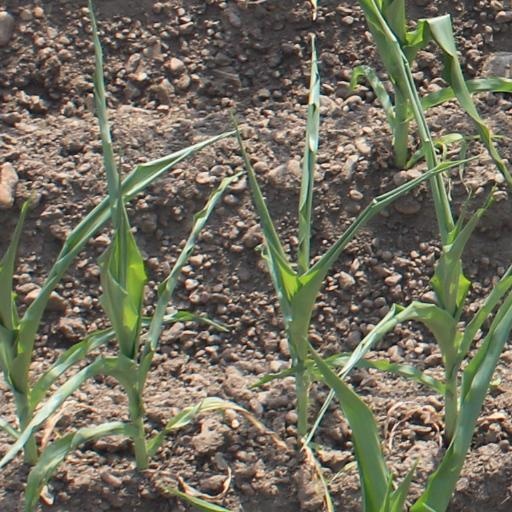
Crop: maize; corn